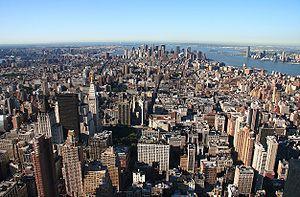
Is This It est le premier album studio du groupe new-yorkais de rock indépendant The Strokes, sorti le 27 août 2001 en Europe, sur le label Rough Trade Records et le 9 octobre 2001 aux États-Unis, sur le label RCA. Il fait suite à leur premier EP The Modern Age, publié quelques mois plus tôt. Julian Casablancas écrit et compose seul quasiment tous les morceaux et le groupe commence à enregistrer en mars 2001 avec le producteur Gil Norton. Mais leur collaboration est jugée insatisfaisante par la formation et c'est finalement Gordon Raphael, déjà producteur de The Modern Age, qui poursuit l'enregistrement dans un studio à Manhattan.